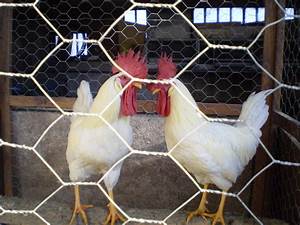
Label: chicken